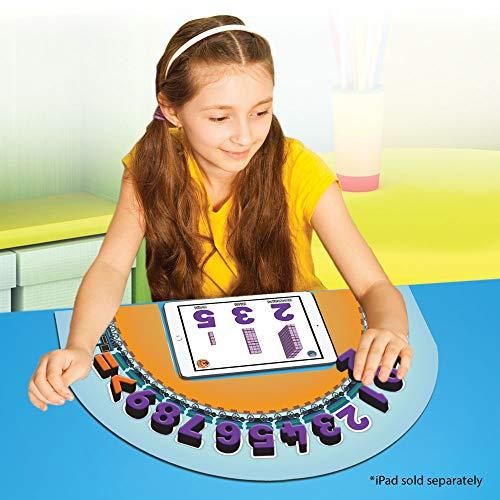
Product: Junior Learning Touchtronic Placeholder Toy
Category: Toys & Games | Learning & Education
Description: Touchtronic Placeholder helps children place their Touchtronic Letters and Numbers in an arc around their iPad.
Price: $15.38
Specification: ProductDimensions:13x9x0.3inches|ItemWeight:3.2ounces|ShippingWeight:8.8ounces(Viewshippingratesandpolicies)|DomesticShipping:ItemcanbeshippedwithinU.S.|InternationalShipping:ThisitemcanbeshippedtoselectcountriesoutsideoftheU.S.LearnMore|ASIN:B0155BWGJQ|Itemmodelnumber:JL307|Manufacturerrecommendedage:36months-15years